Alpinópolis

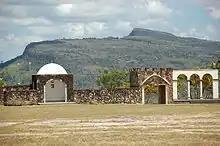
View of Monte das Oliveiras stage, where every year The Passion of Christ is reenacted during Holy Week. Serra da Ventania – Ventania Hills – in the background.

Every year's end in Alpinopolis is marked by the Congadas or Congo and Moçambique celebration. This cheerful celebration consists of dancers and drum players walking around the city streets, wearing colorful satin costumes. The groups (ternos) use two main colors in their costumes and is led by a captain, who guides them through the streets of Alpinopolis, where they are joined by groups of curious people. Each day of the celebration ends up in one of the several churches of the city, where all groups join to attend a mass and resume the day activities.